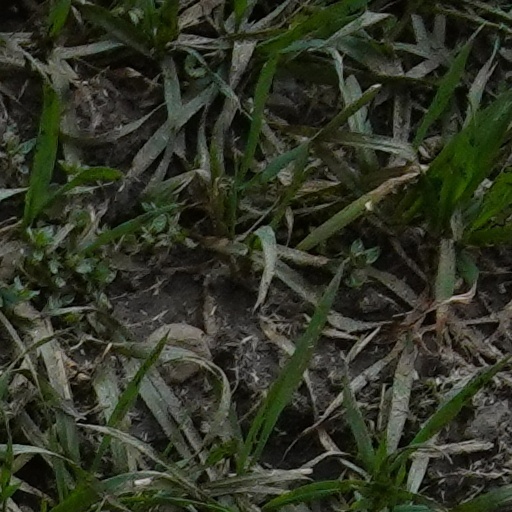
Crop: wheat